Question: What kind of a sky is this?
Tambaya: Wani irin sararin sama ne wannan?
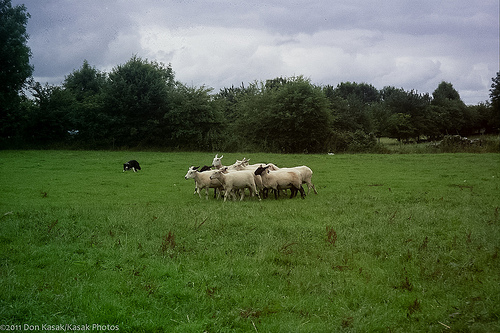
Answer: This is a light blue and cloudy sky.
Amsa: Wannan shuɗi ne me haske da hadari saman?.